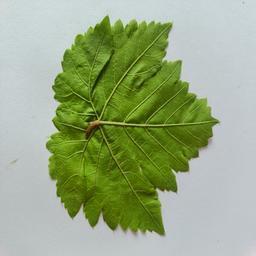
Label: Healthy Leaves